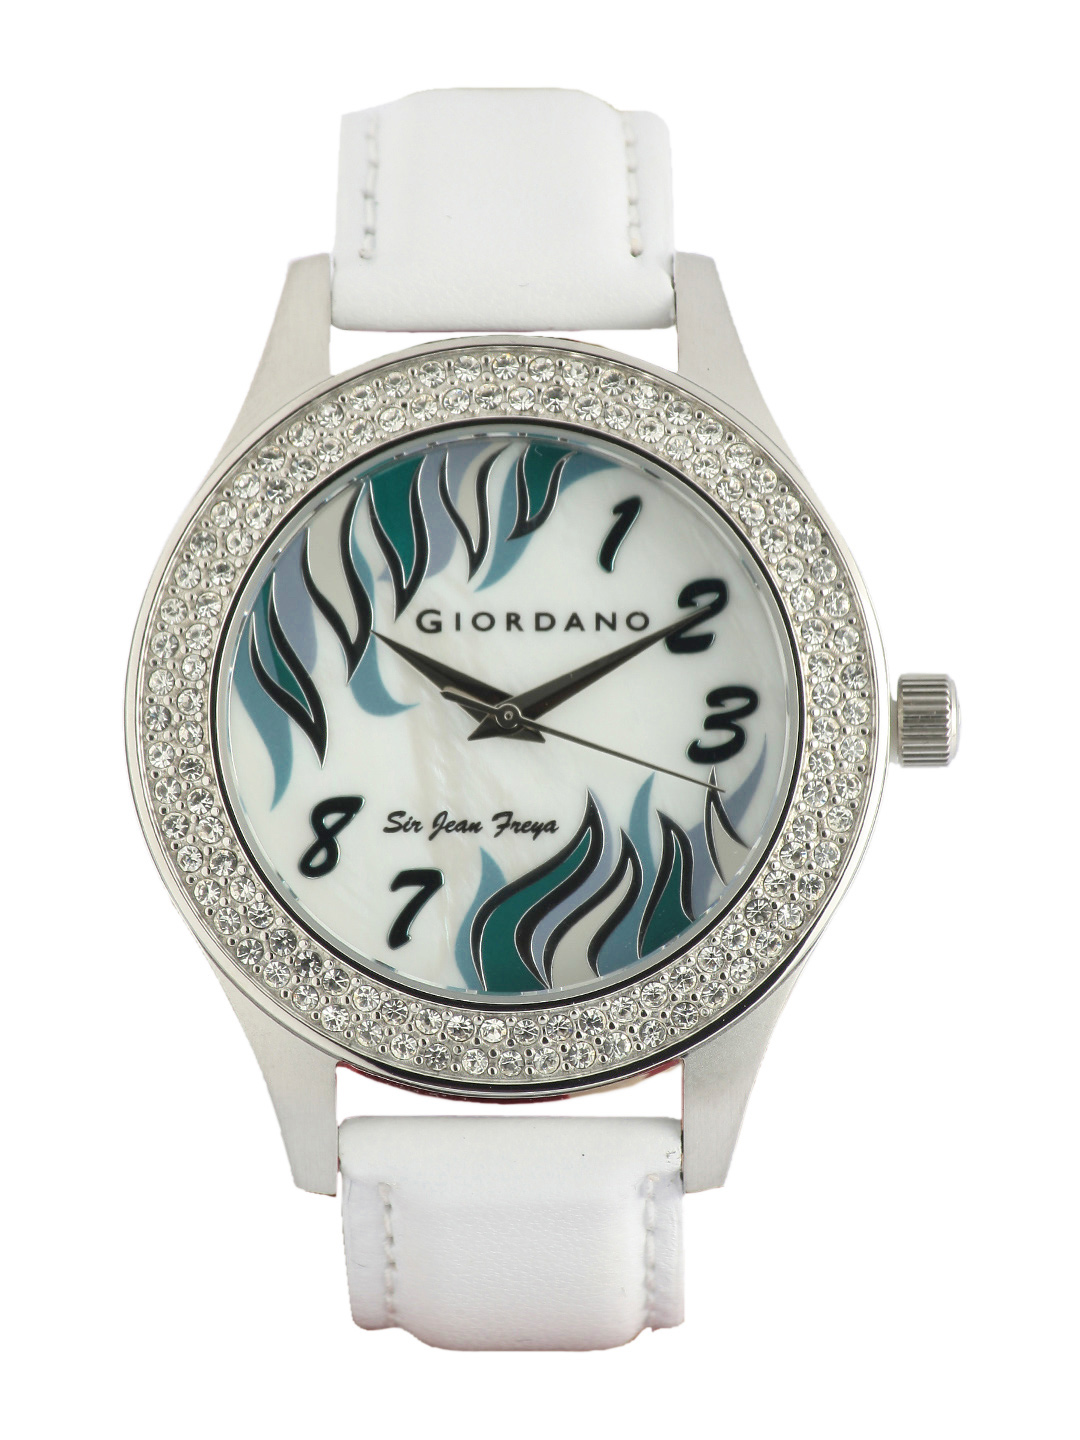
Giordano Women White Dial Watch
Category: Accessories / Watches / Watches
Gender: Women
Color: White
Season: Winter 2016
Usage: Casual